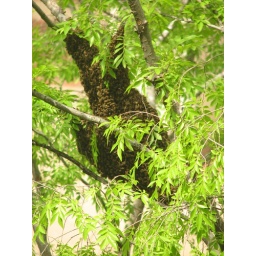
Bees in a tree on the north side of the Sanchez building on UT's campus. Photographed by Haley Richardson.